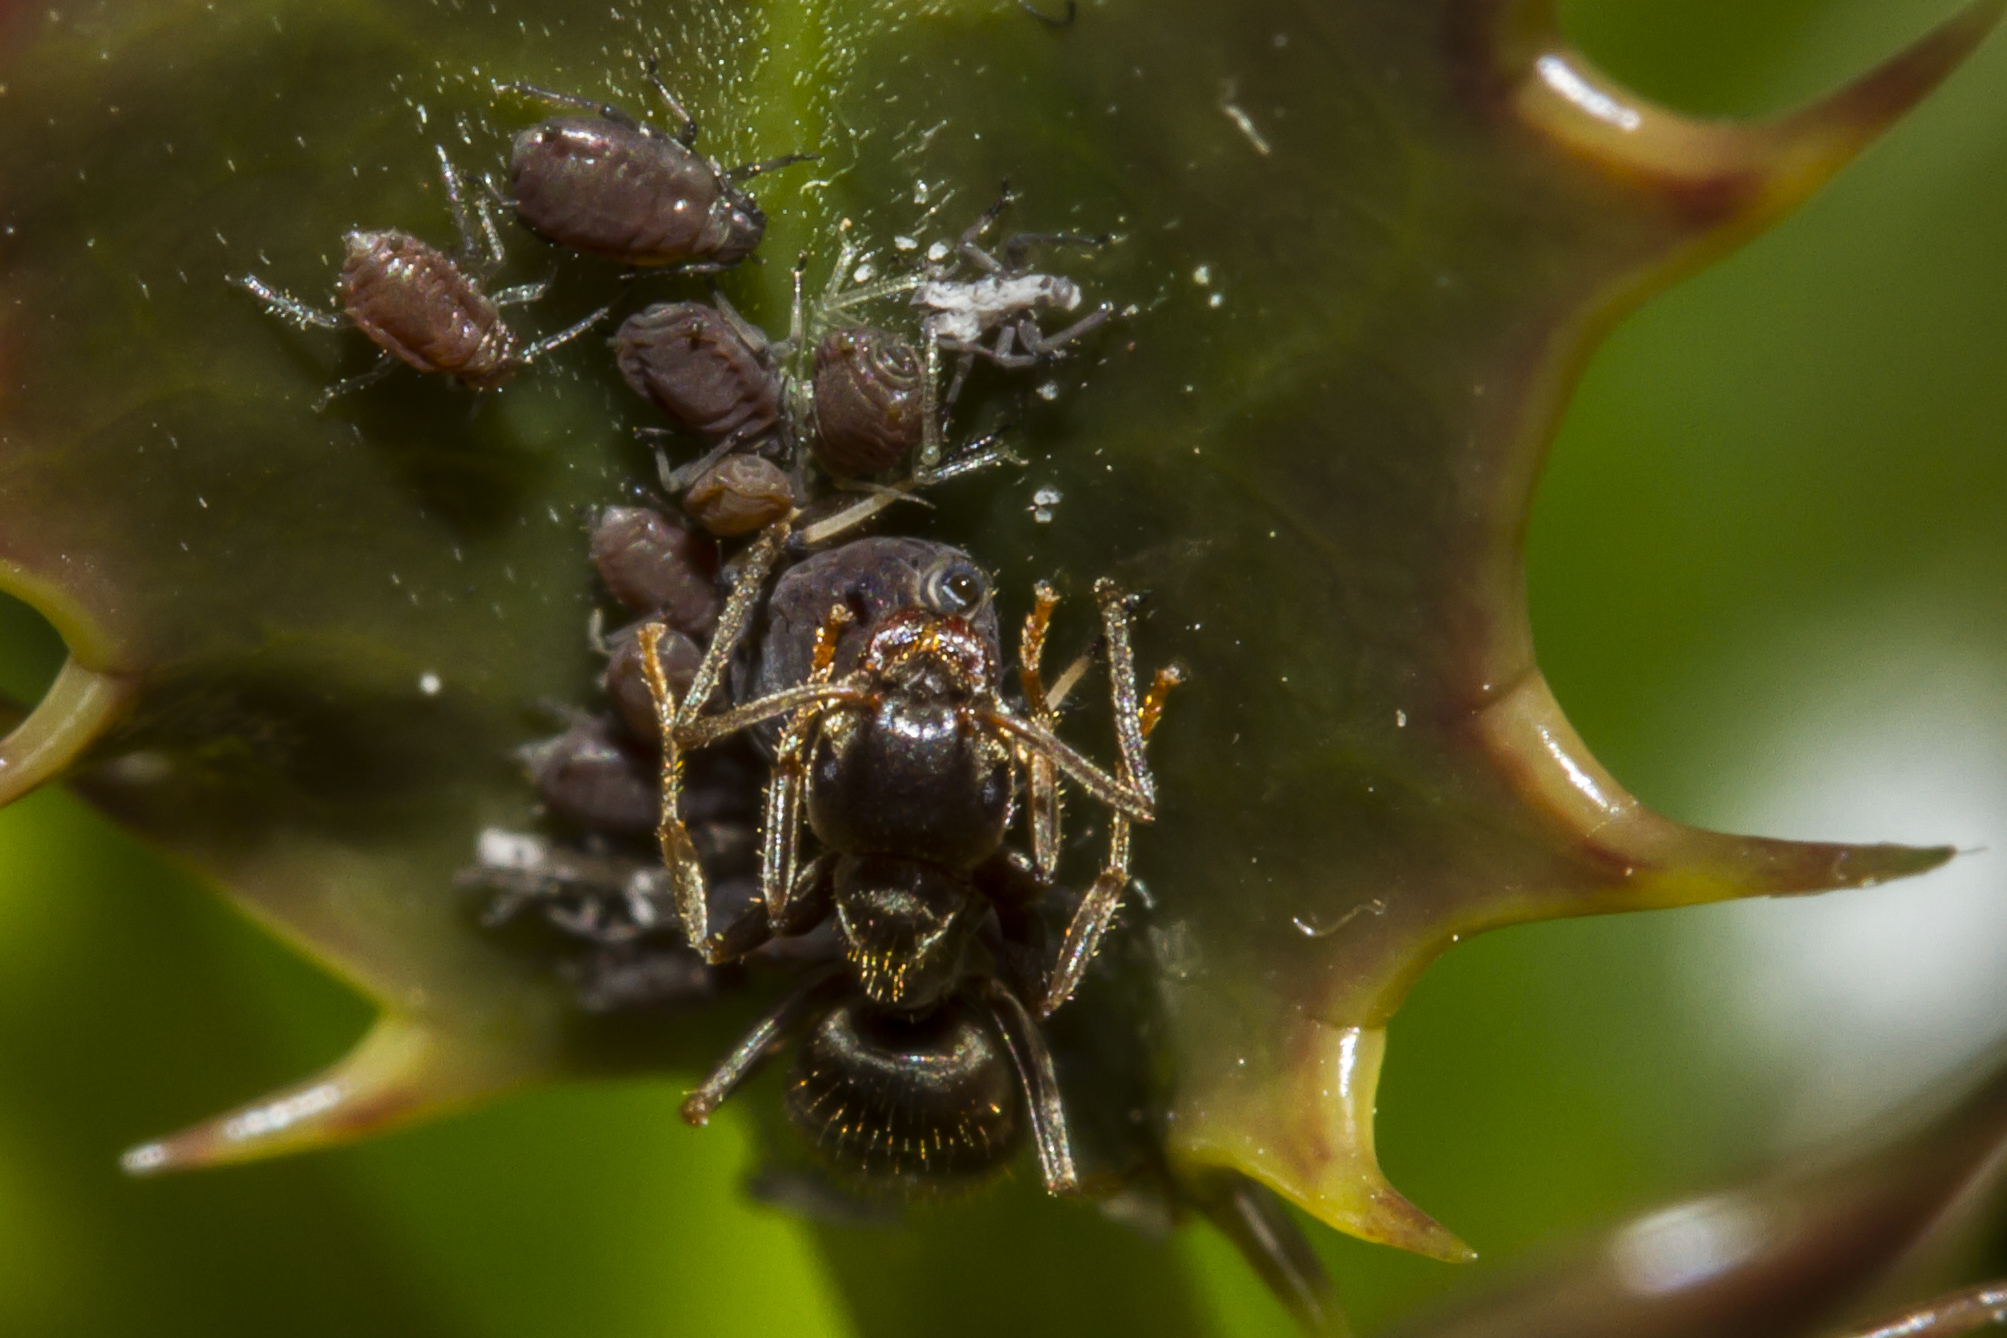
photography, flower, insect, fauna, invertebrate, close up, uk, pest, peterborough, macro photography, arthropod, araneus, membrane winged insect, orb weaver spider